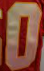
Number: 0